Sasural Genda Phool

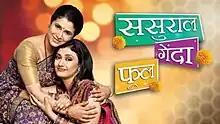

Sasural Genda Phool is an Indian television drama series that aired on StarPlus starring Ragini Khanna and Jay Soni. It aired during weekday evenings from 1 March 2010 to 21 April 2012. It is based on the backdrop of Old Delhi.